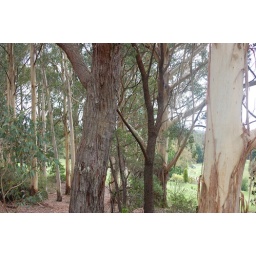
The many varieties of gum trees are stunning in the mountains